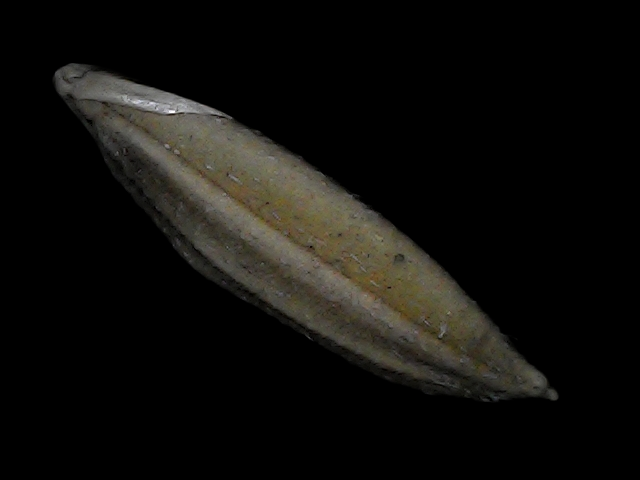
Rice variety: Bd72